The Cambridge Modern History

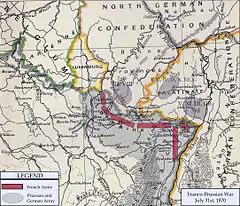

This volume begins with an extensive introduction to the maps, written by Ernest Alfred Benians. It is divided into several sections: